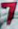
Number: 7